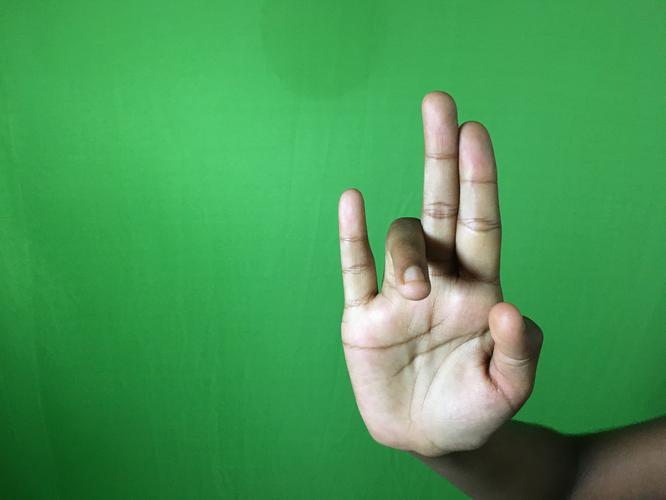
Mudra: Tripathaka
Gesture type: single_hand